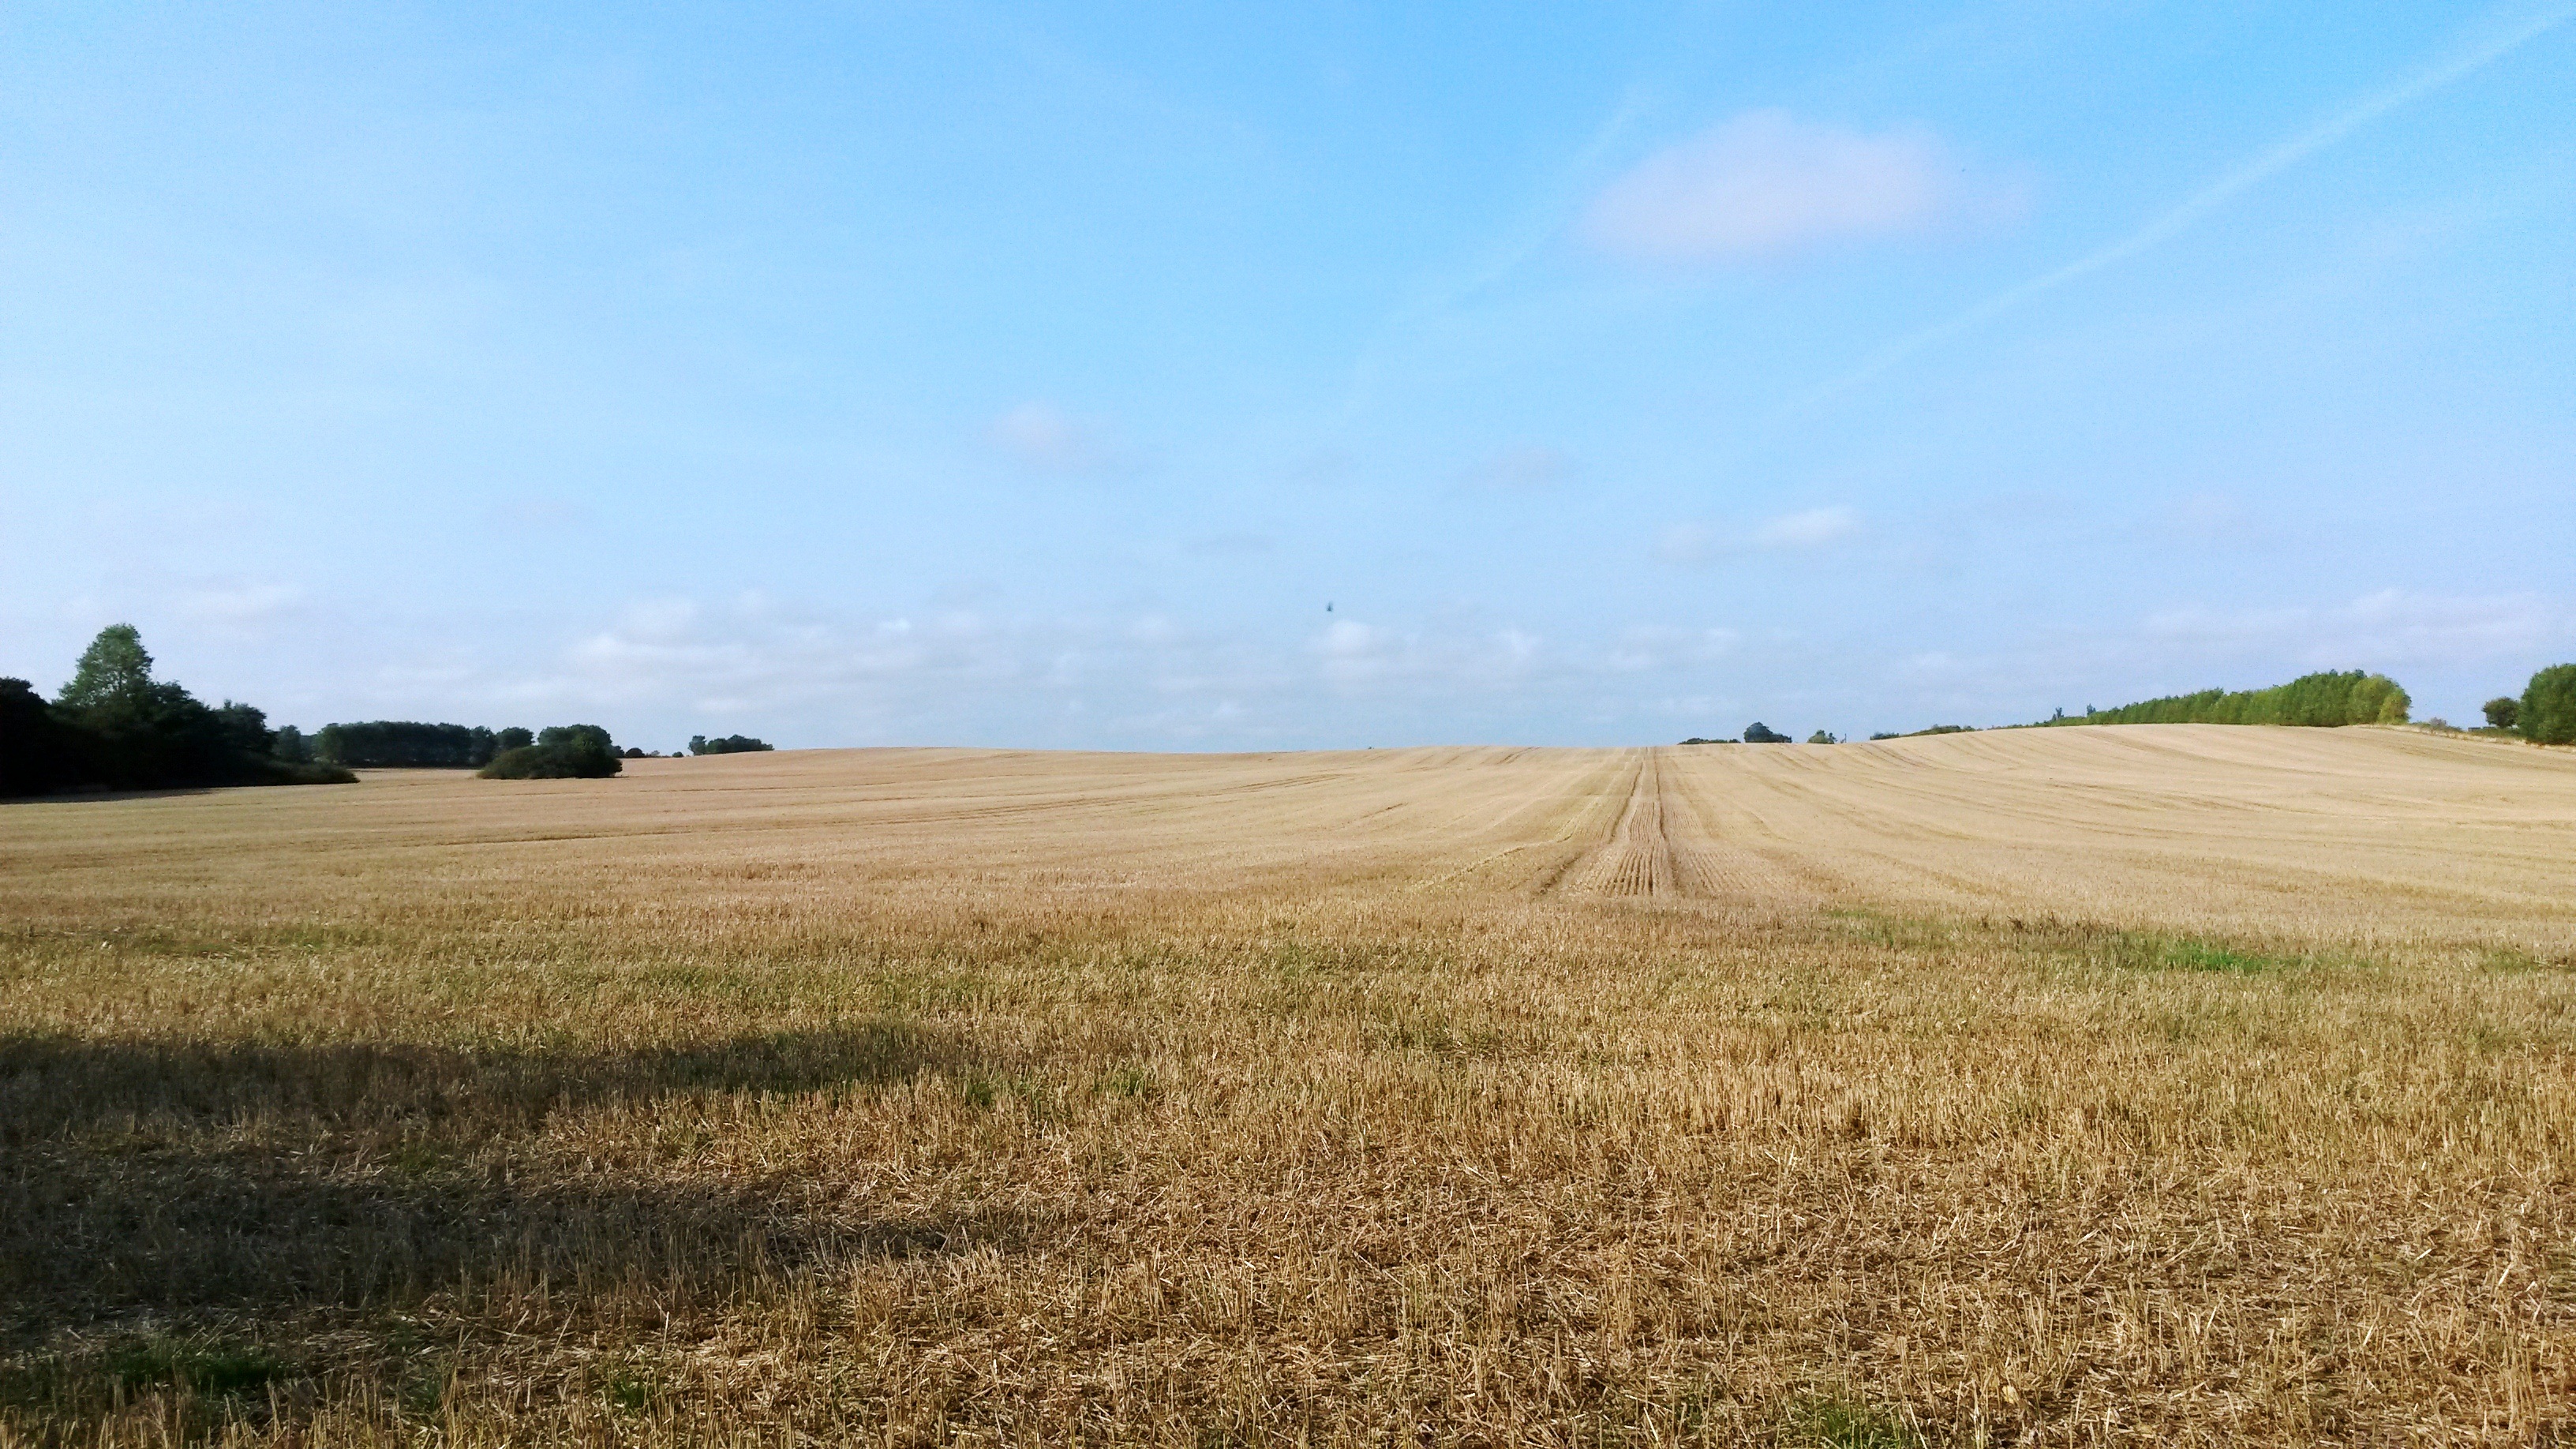
grass, horizon, plant, field, farm, meadow, wheat, prairie, hill, harvest, crop, pasture, soil, agriculture, savanna, plain, grassland, plateau, corn field, ecosystem, steppe, rural area, grass family, land lot, ecoregion, nyborg